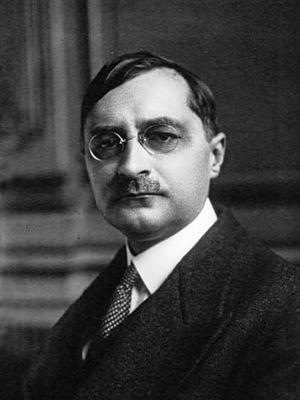
Marcel Héraud, né le 8 mai 1883 à Cérilly et mort le 17 septembre 1960 à Paris, est un homme politique français.